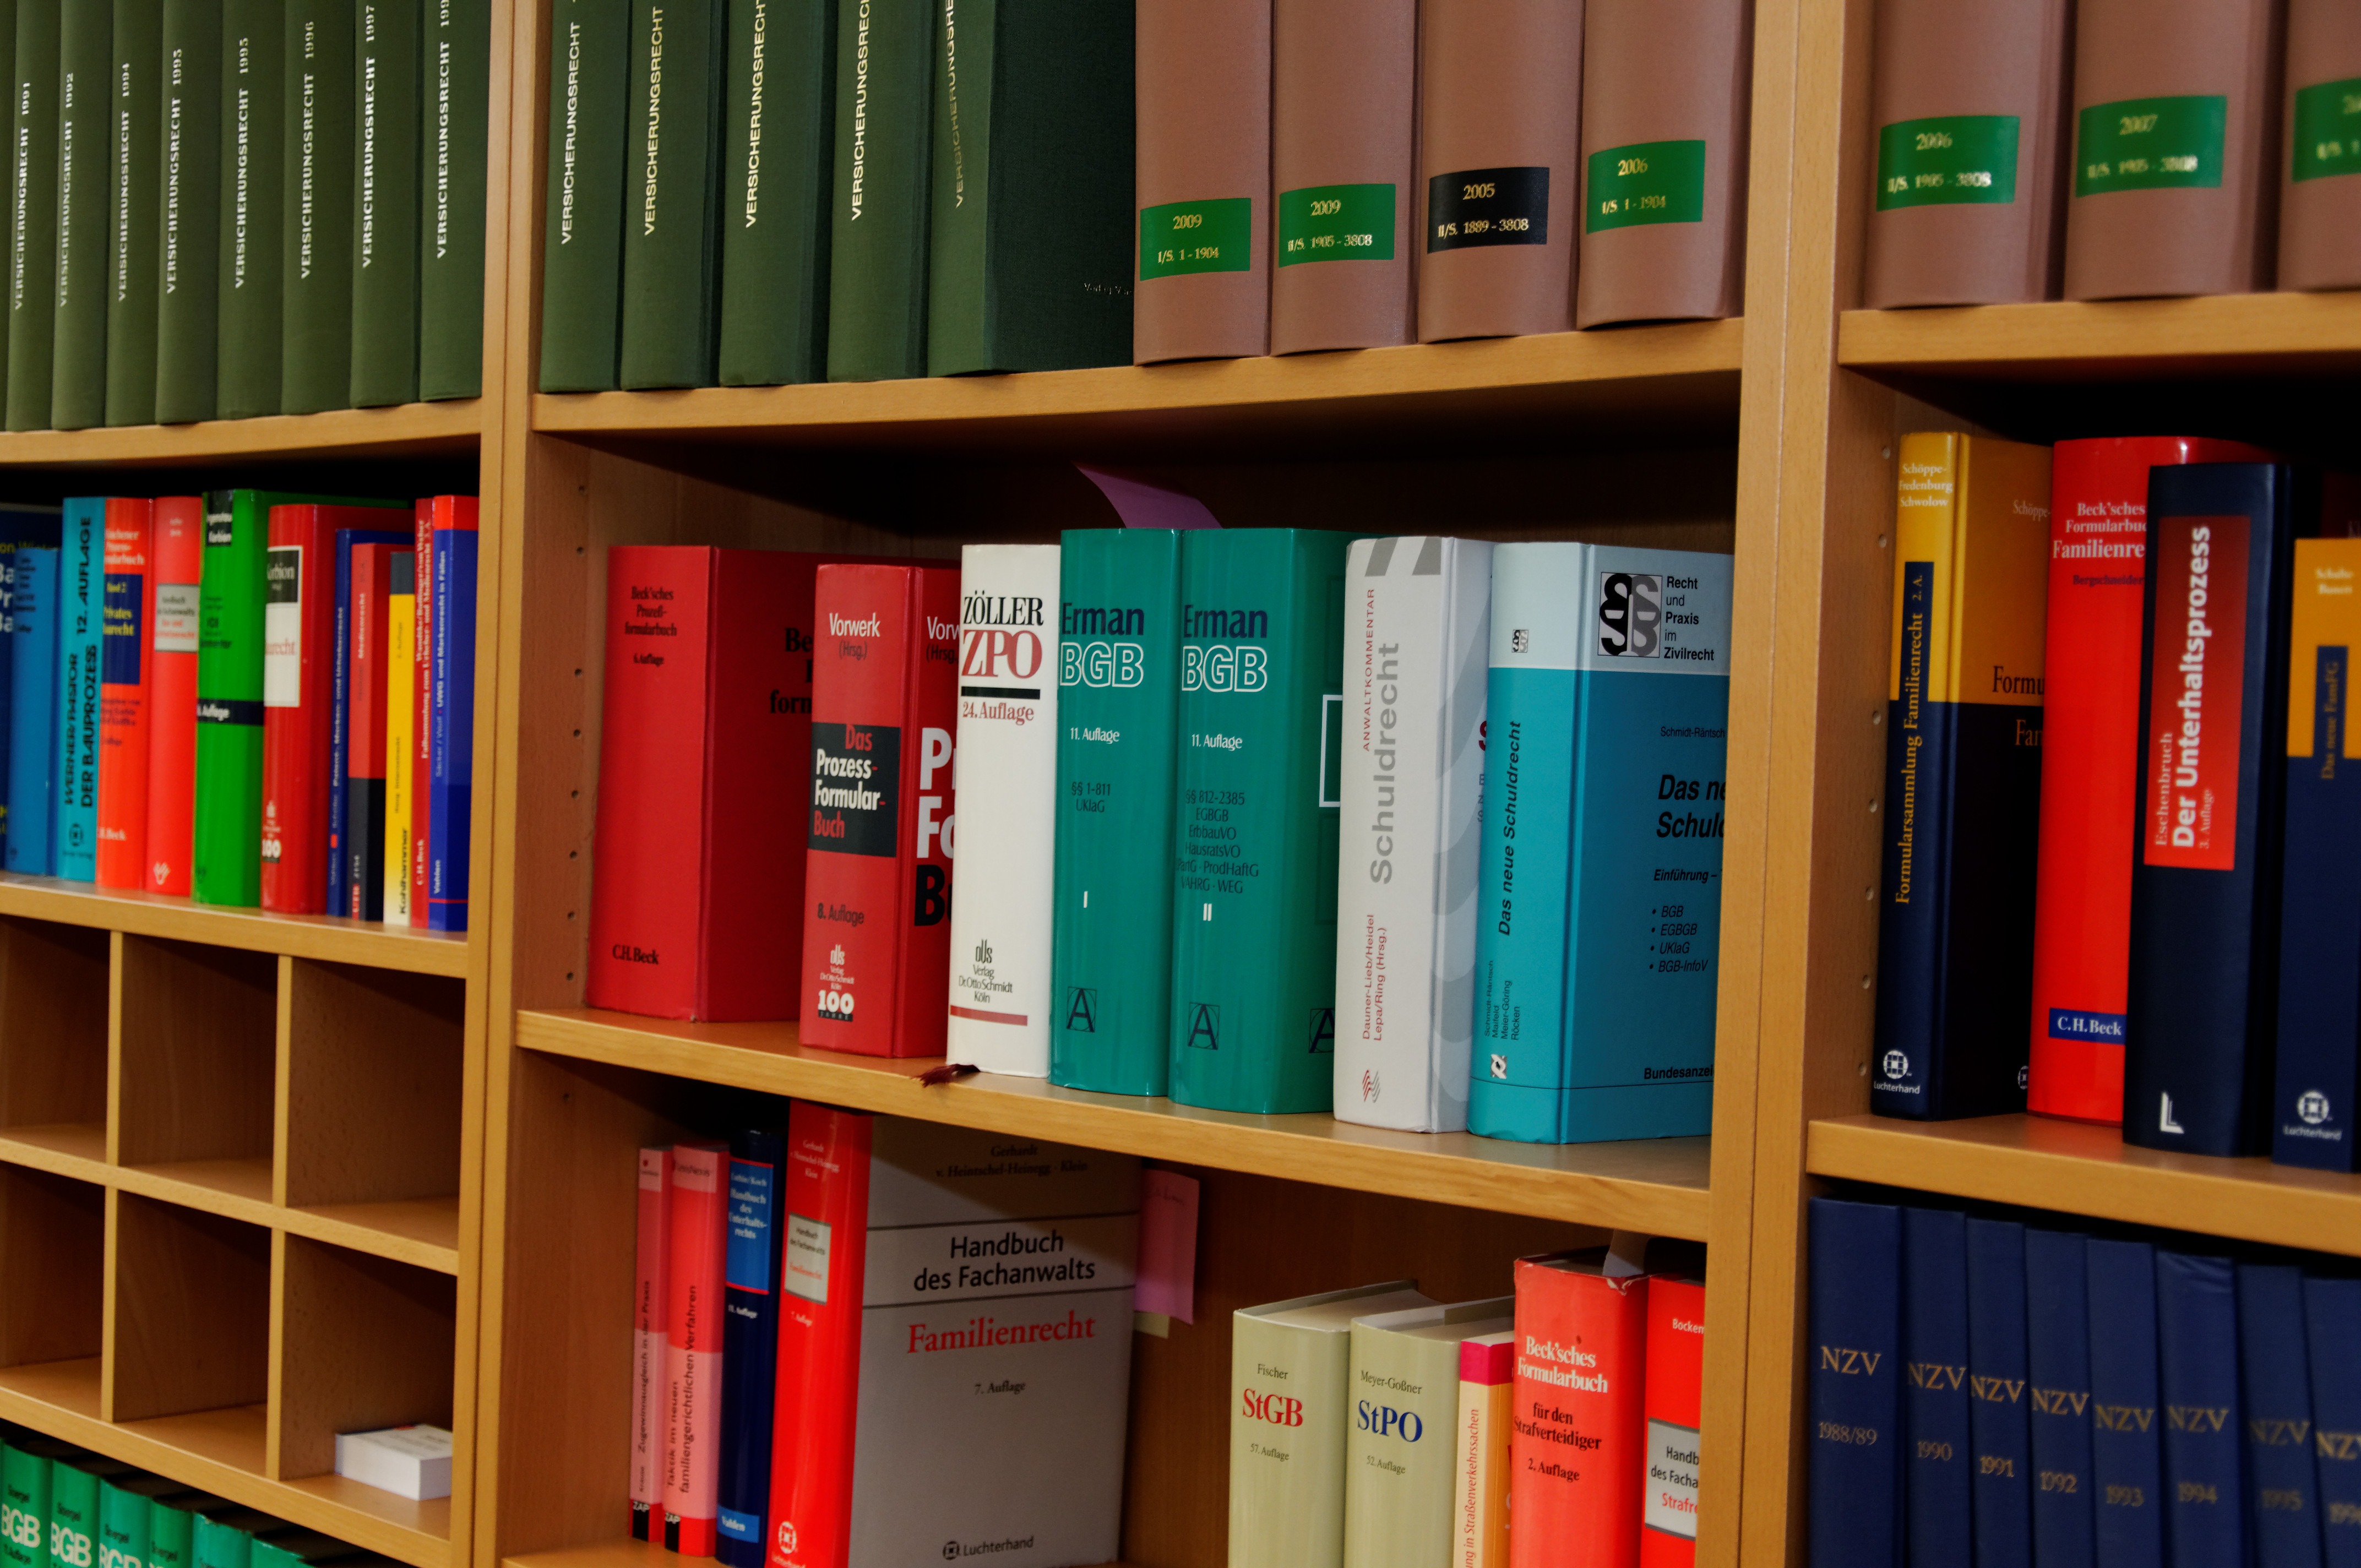
color, shelf, furniture, room, bookcase, library, shelving, right, jura, inventory, regulation, attorney, paragraphs, law books, law firm, clause forest